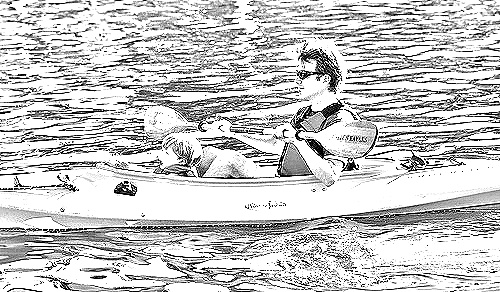
Portrait style: Sketch Portrait